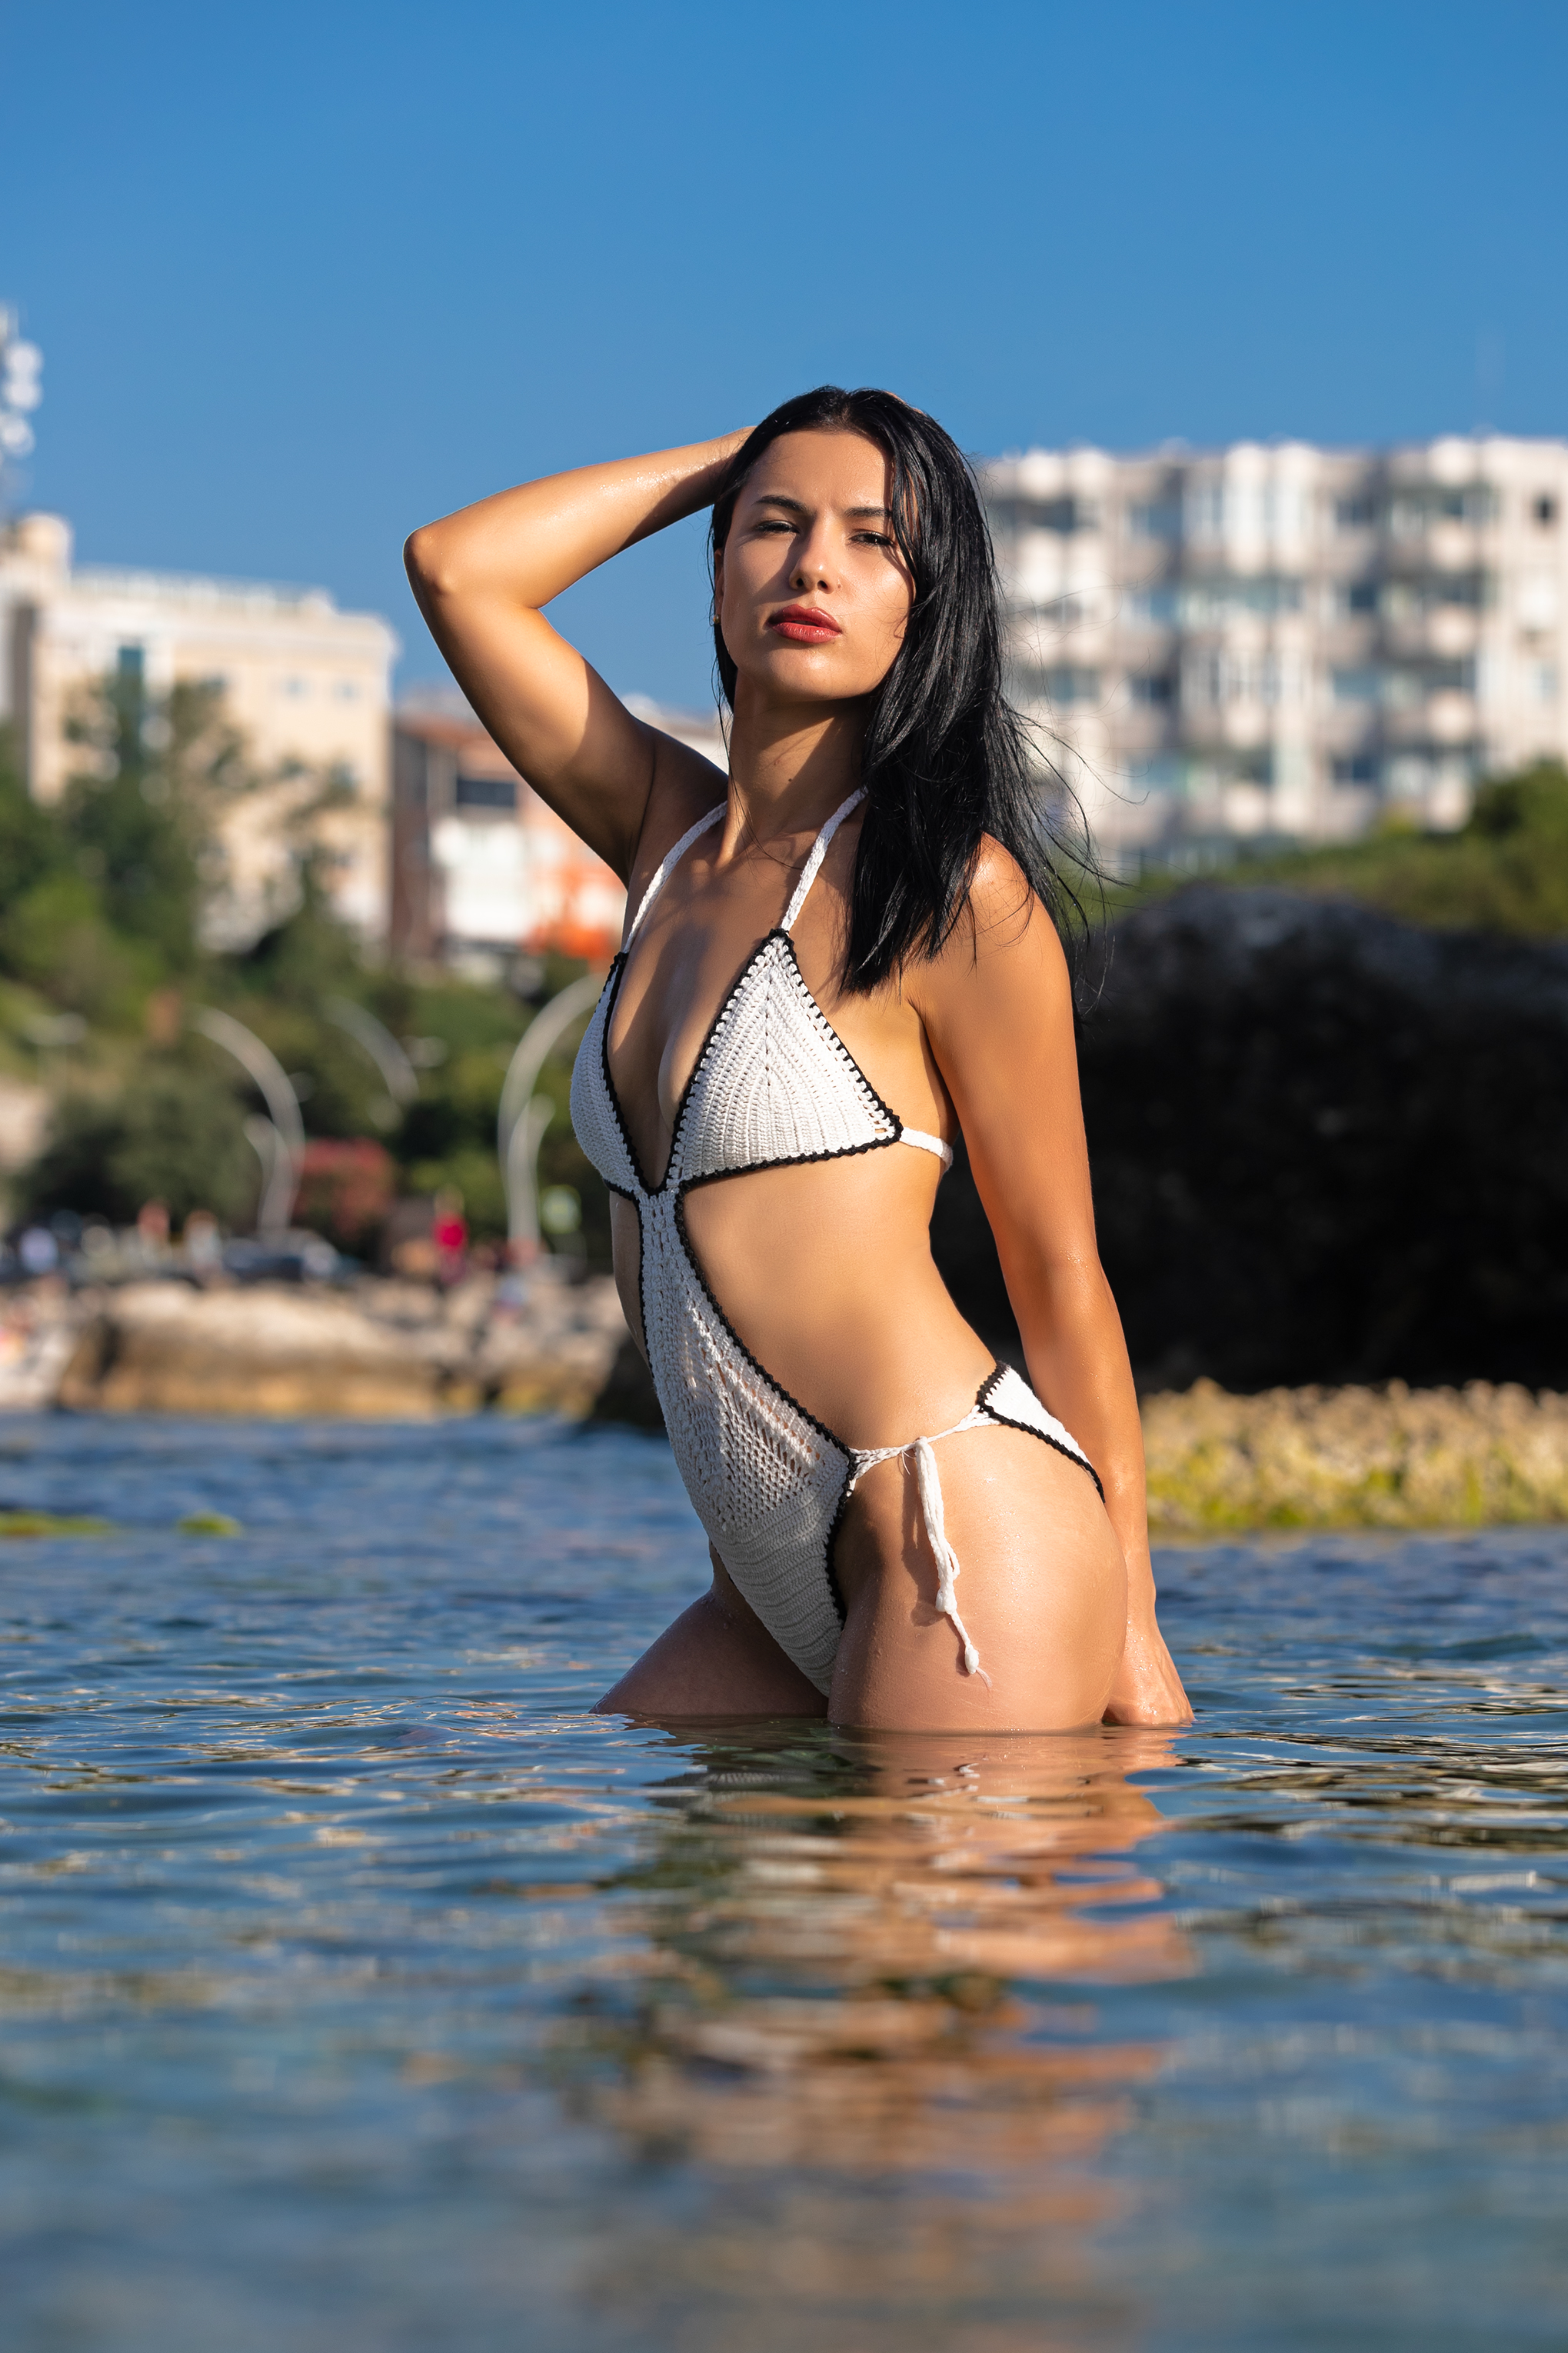
bikini, photo, model, girl, woman, pose, sunset, sexy, mayo, photoshoot, red, smile, canon, sea, sexygirl, thigh, swimsuit, fashion, lingerie, undergarment, black hair, bra, photo shoot, art model, waist, swimsuit bottom, fashion model, abdomen, swimsuit top, lingerie top, long hair, torso, monokini, stomach, active undergarment, hip, underpants, fetish model, gravure idol, foot, briefs, vacation, one piece swimsuit